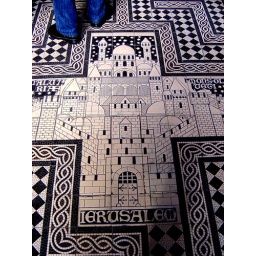
i thought it was nice having a little bit of blue against the black and white tiles.